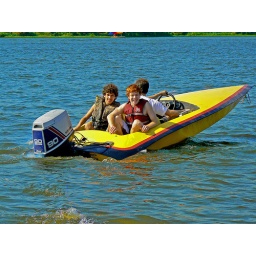
boys in boat